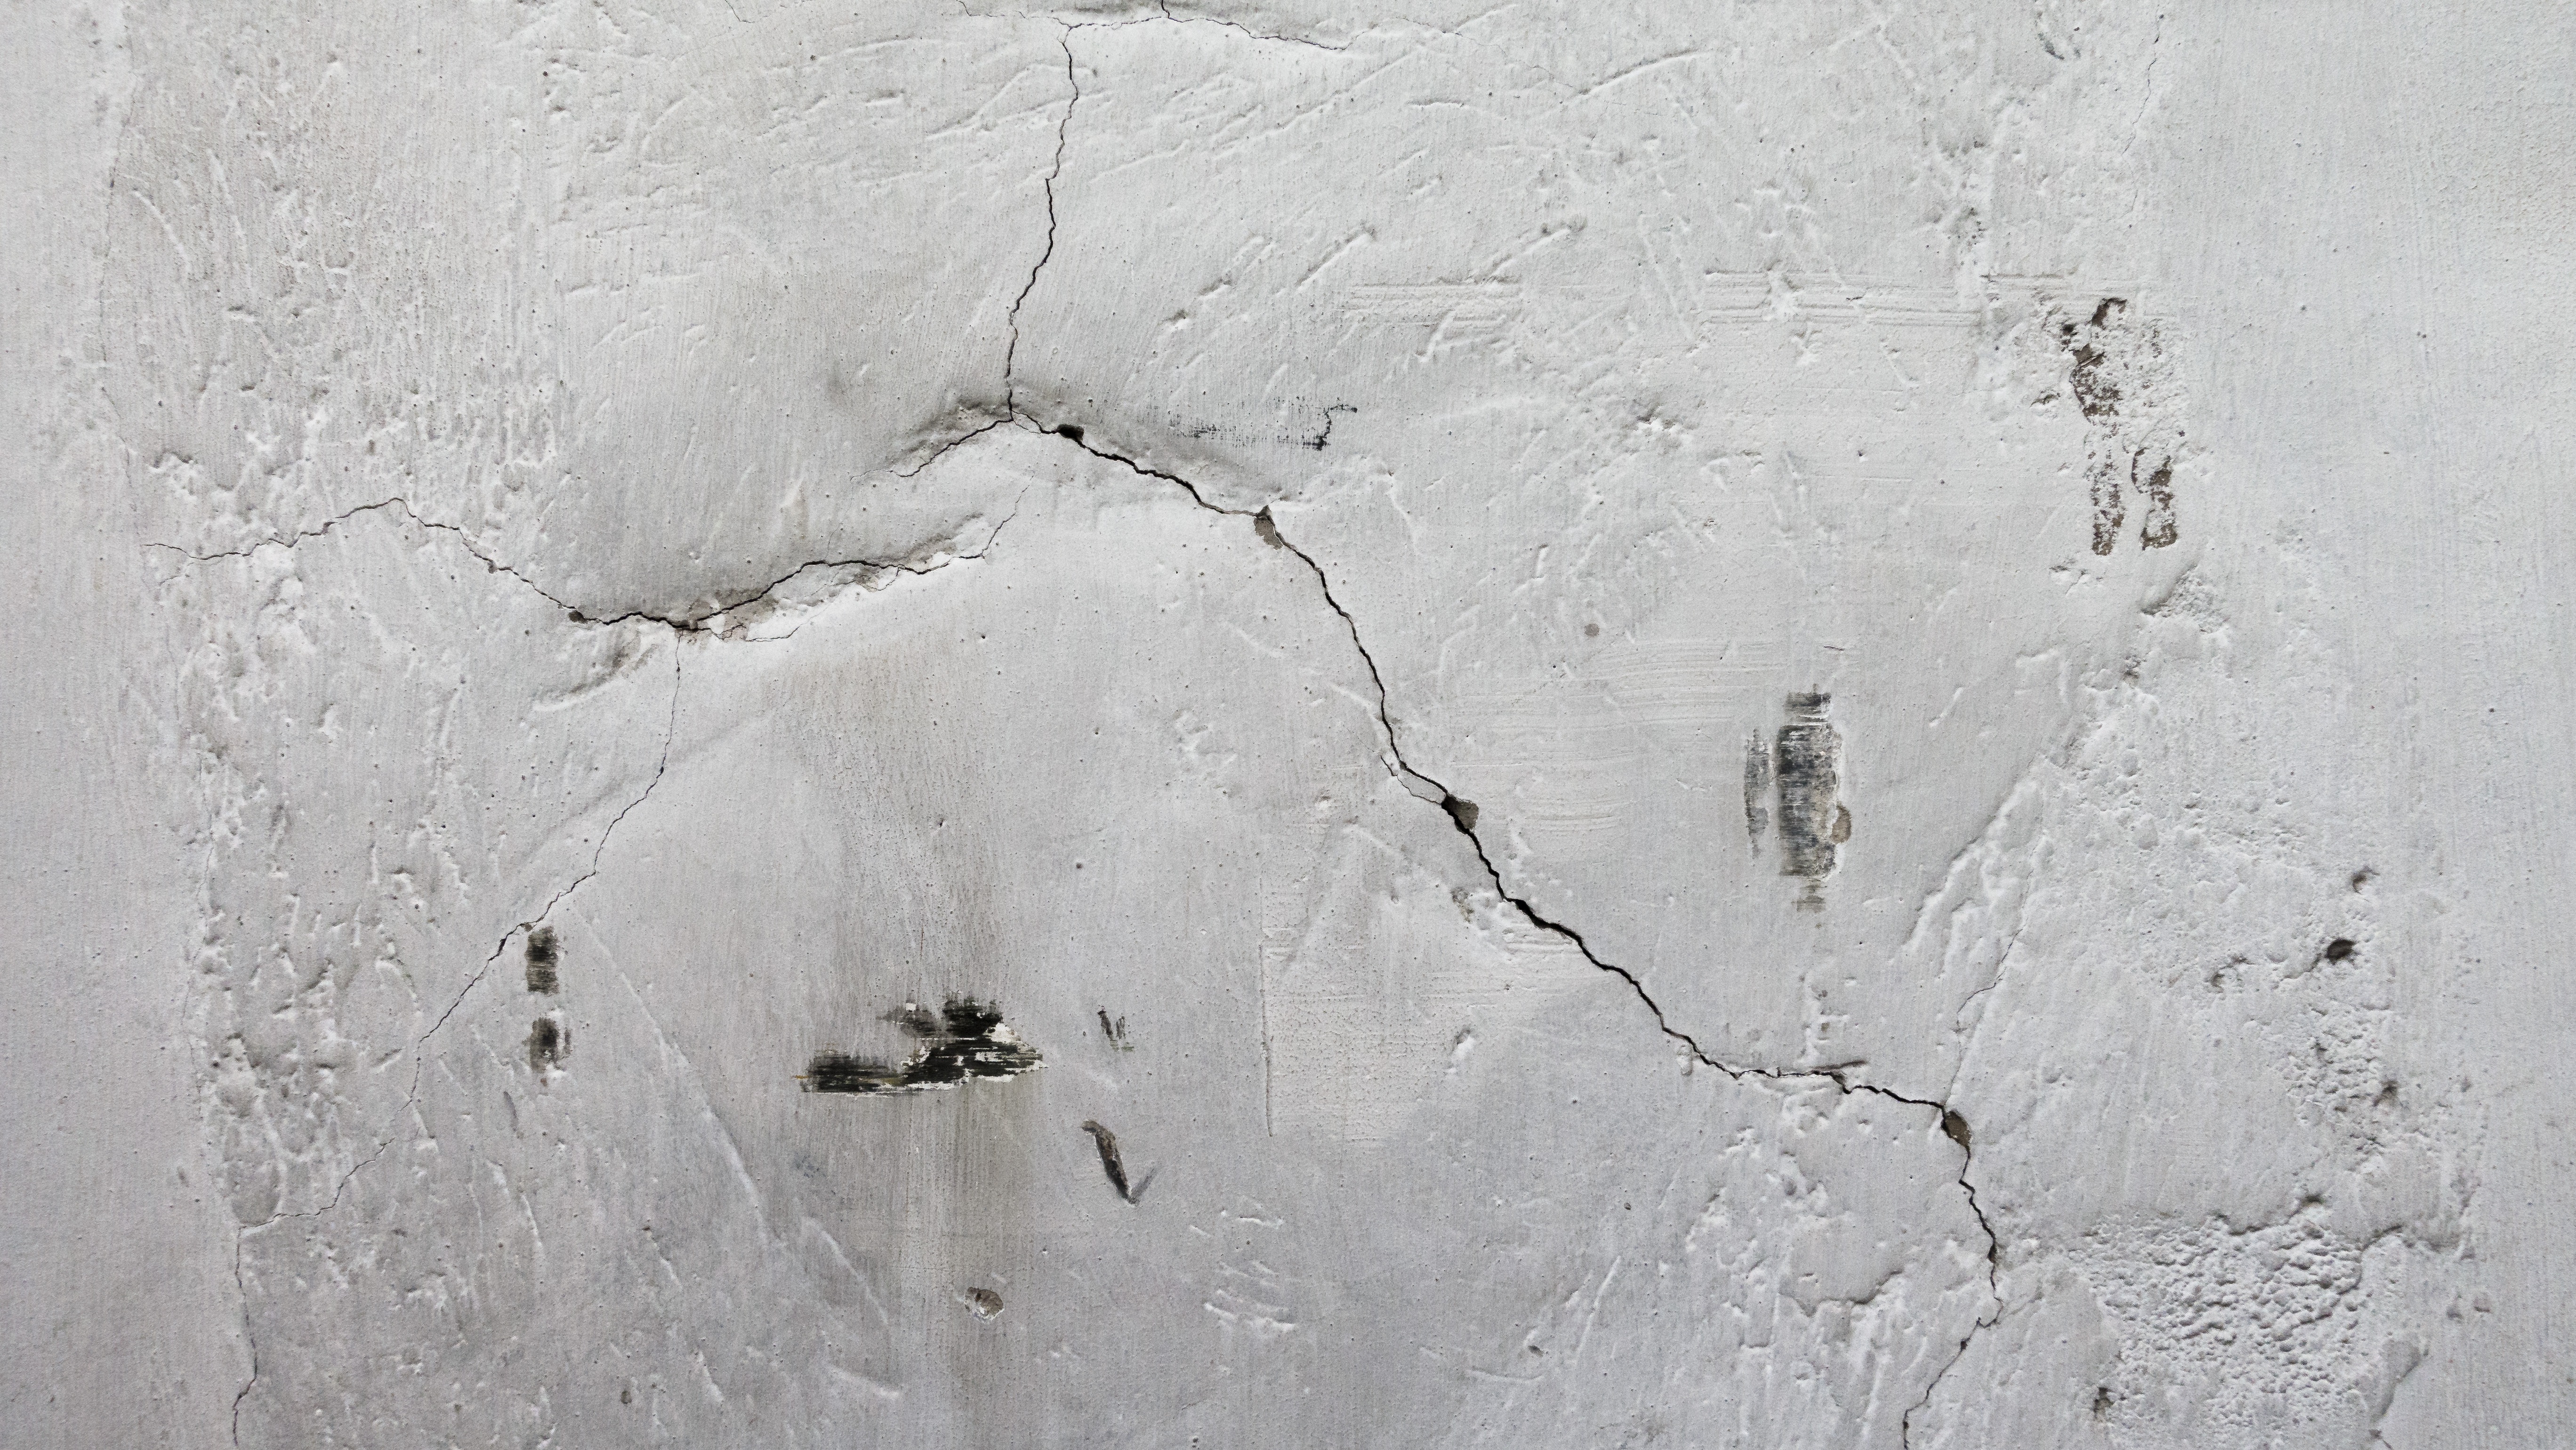
grungy, snow, winter, white, texture, floor, old, wall, rustic, ice, weather, dust, paint, dirty, grunge, rough, material, surface, weathered, lines, background, blizzard, stained, freezing, plaster, stains, geological phenomenon, winter storm